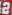
Number: 2